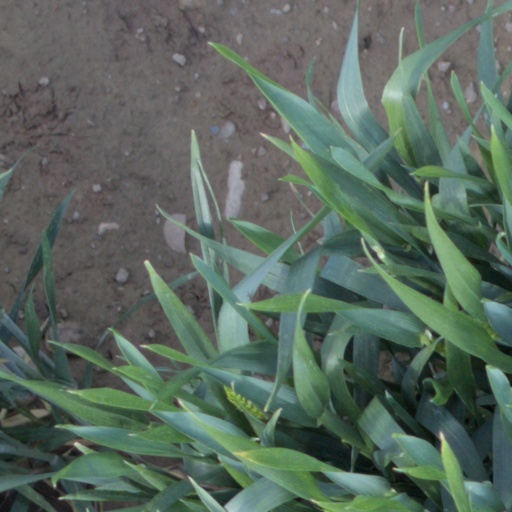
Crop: wheat